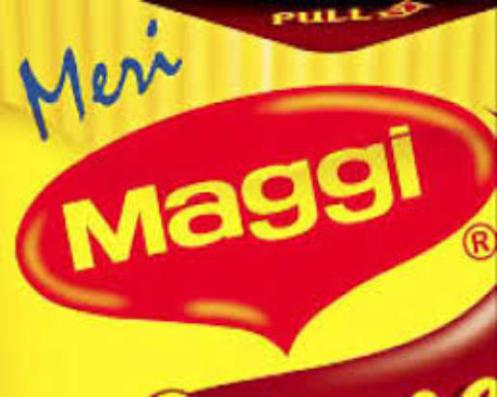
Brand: maggi noodles
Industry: Food